Cart before the horse

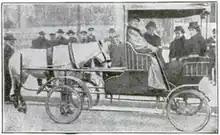
A horse pushing a cart in 1907 Paris

The meaning of the phrase is based on the common knowledge that a horse usually pulls a cart, despite rare examples of vehicles pushed by horses in 19th-century Germany and early 20th-century France.